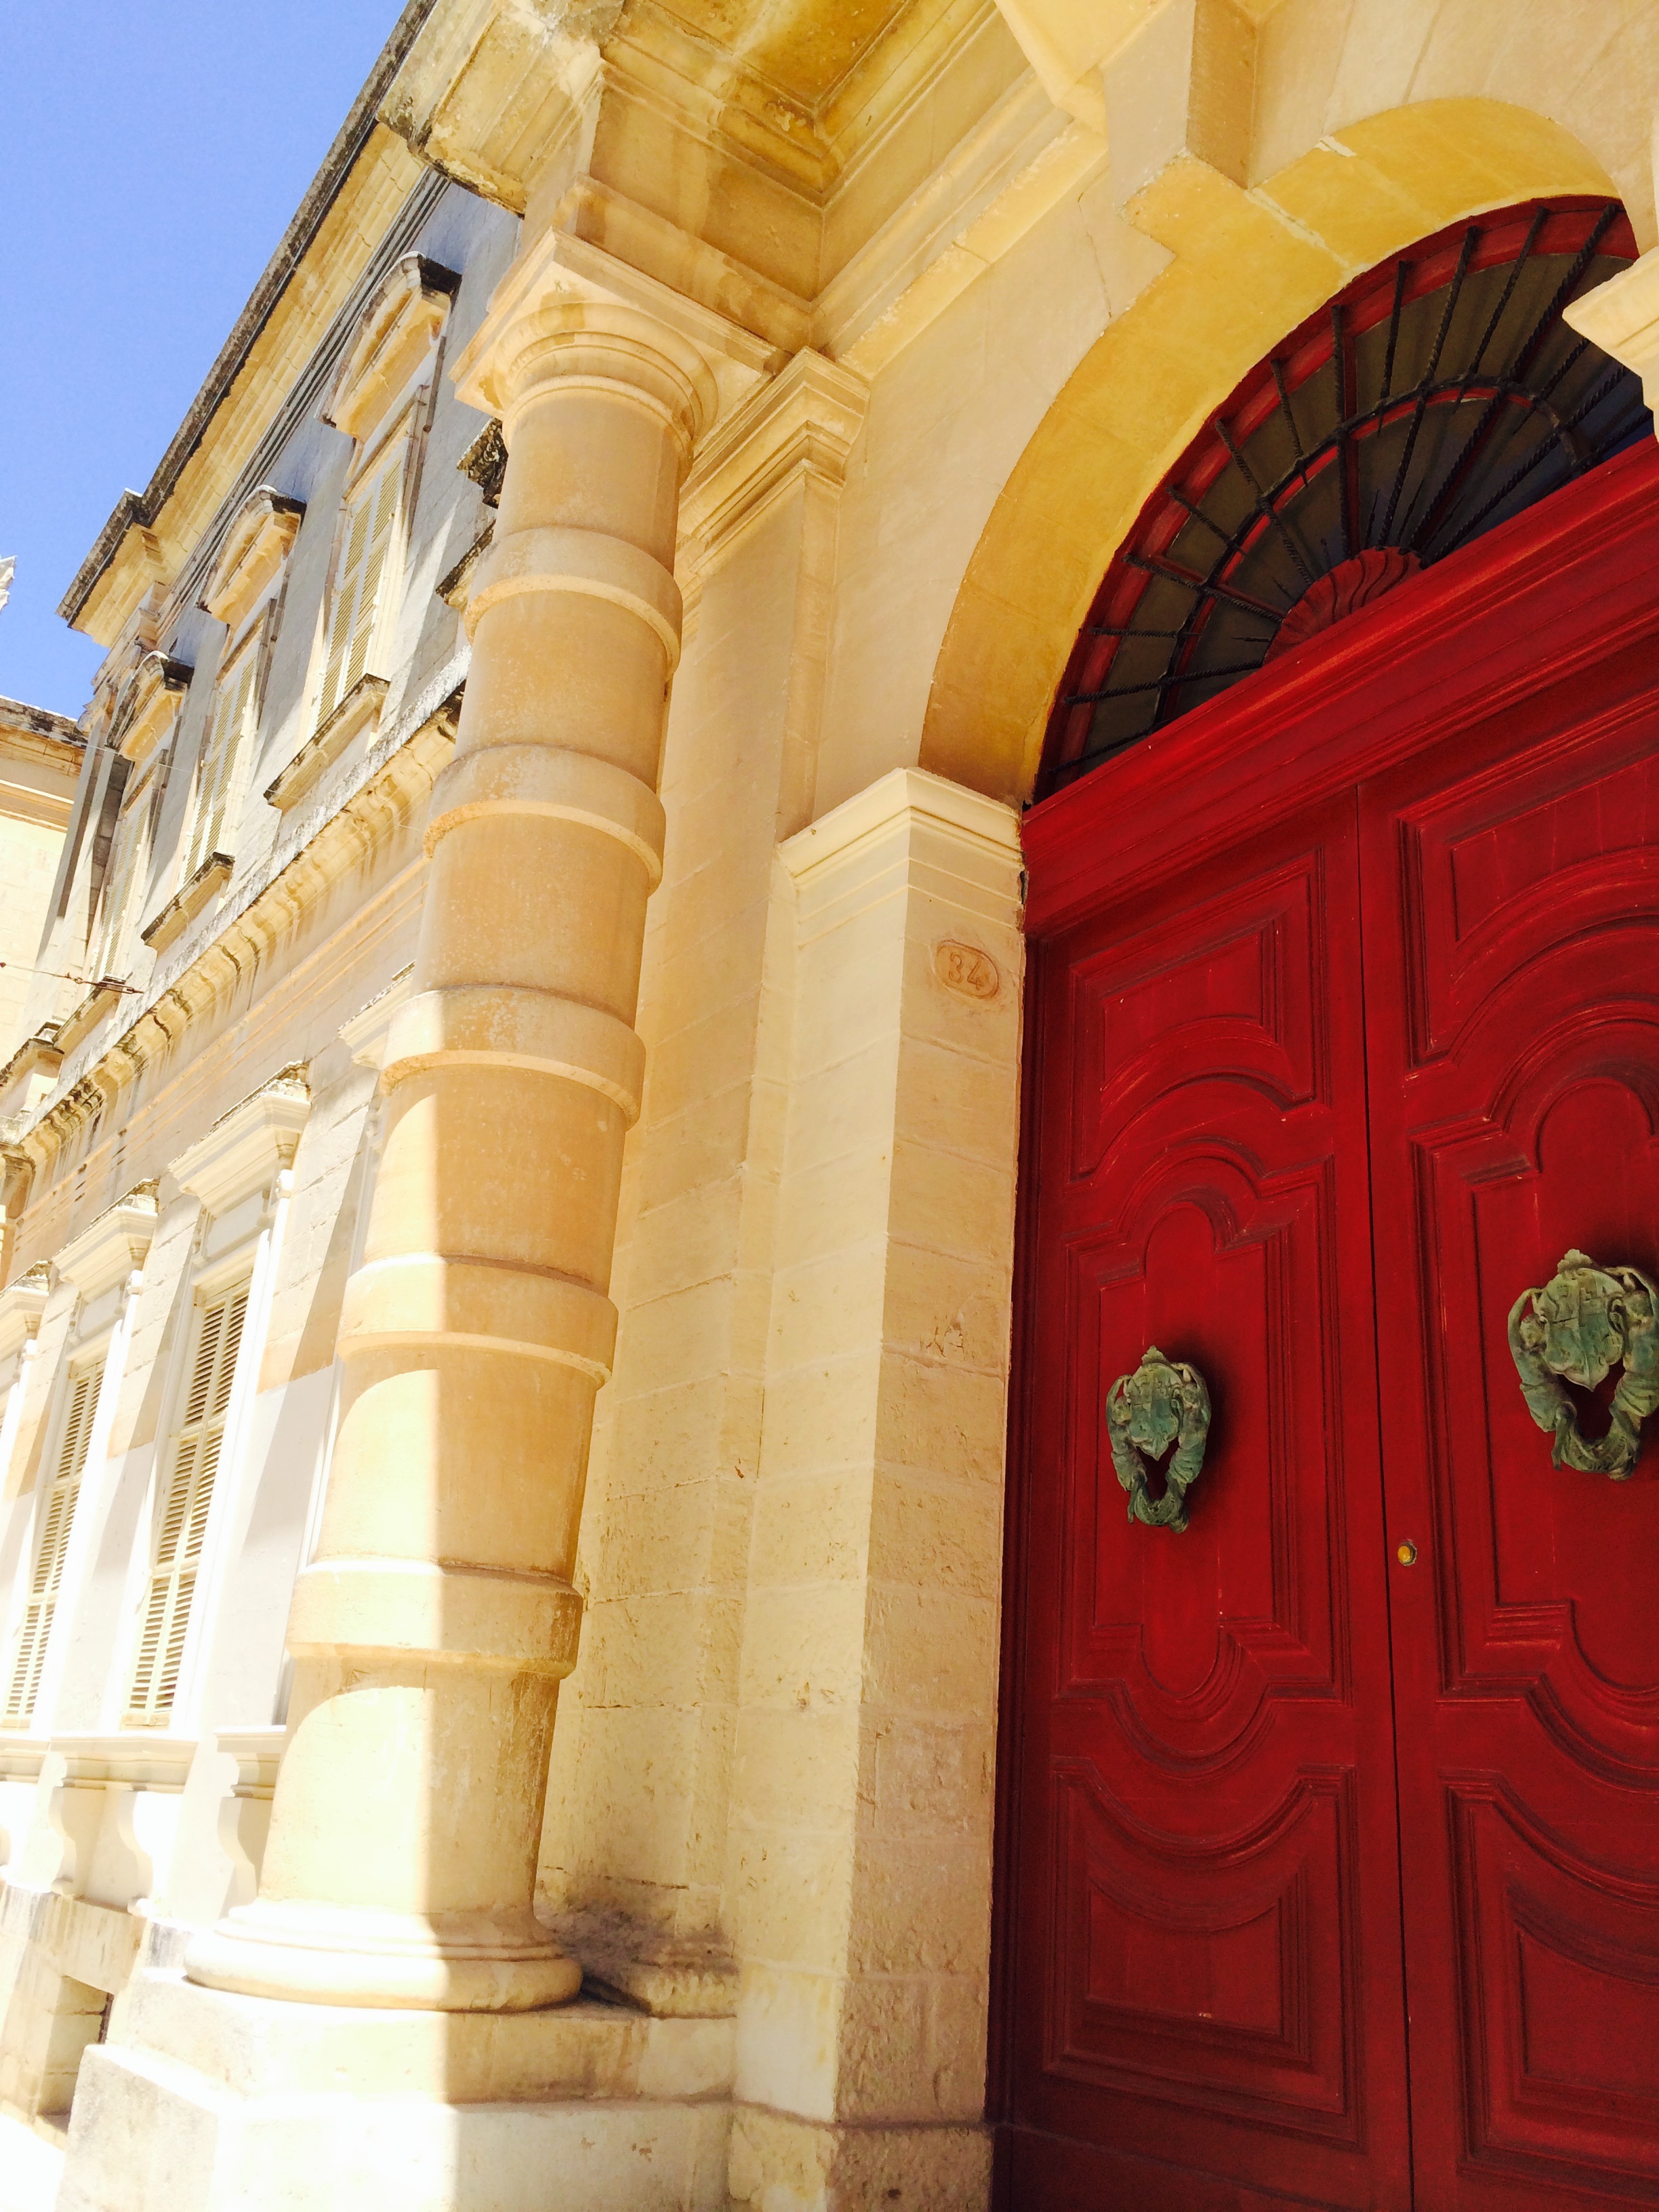
architecture, structure, building, wall, arch, column, red, facade, door, place of worship, temple, malta, ancient history